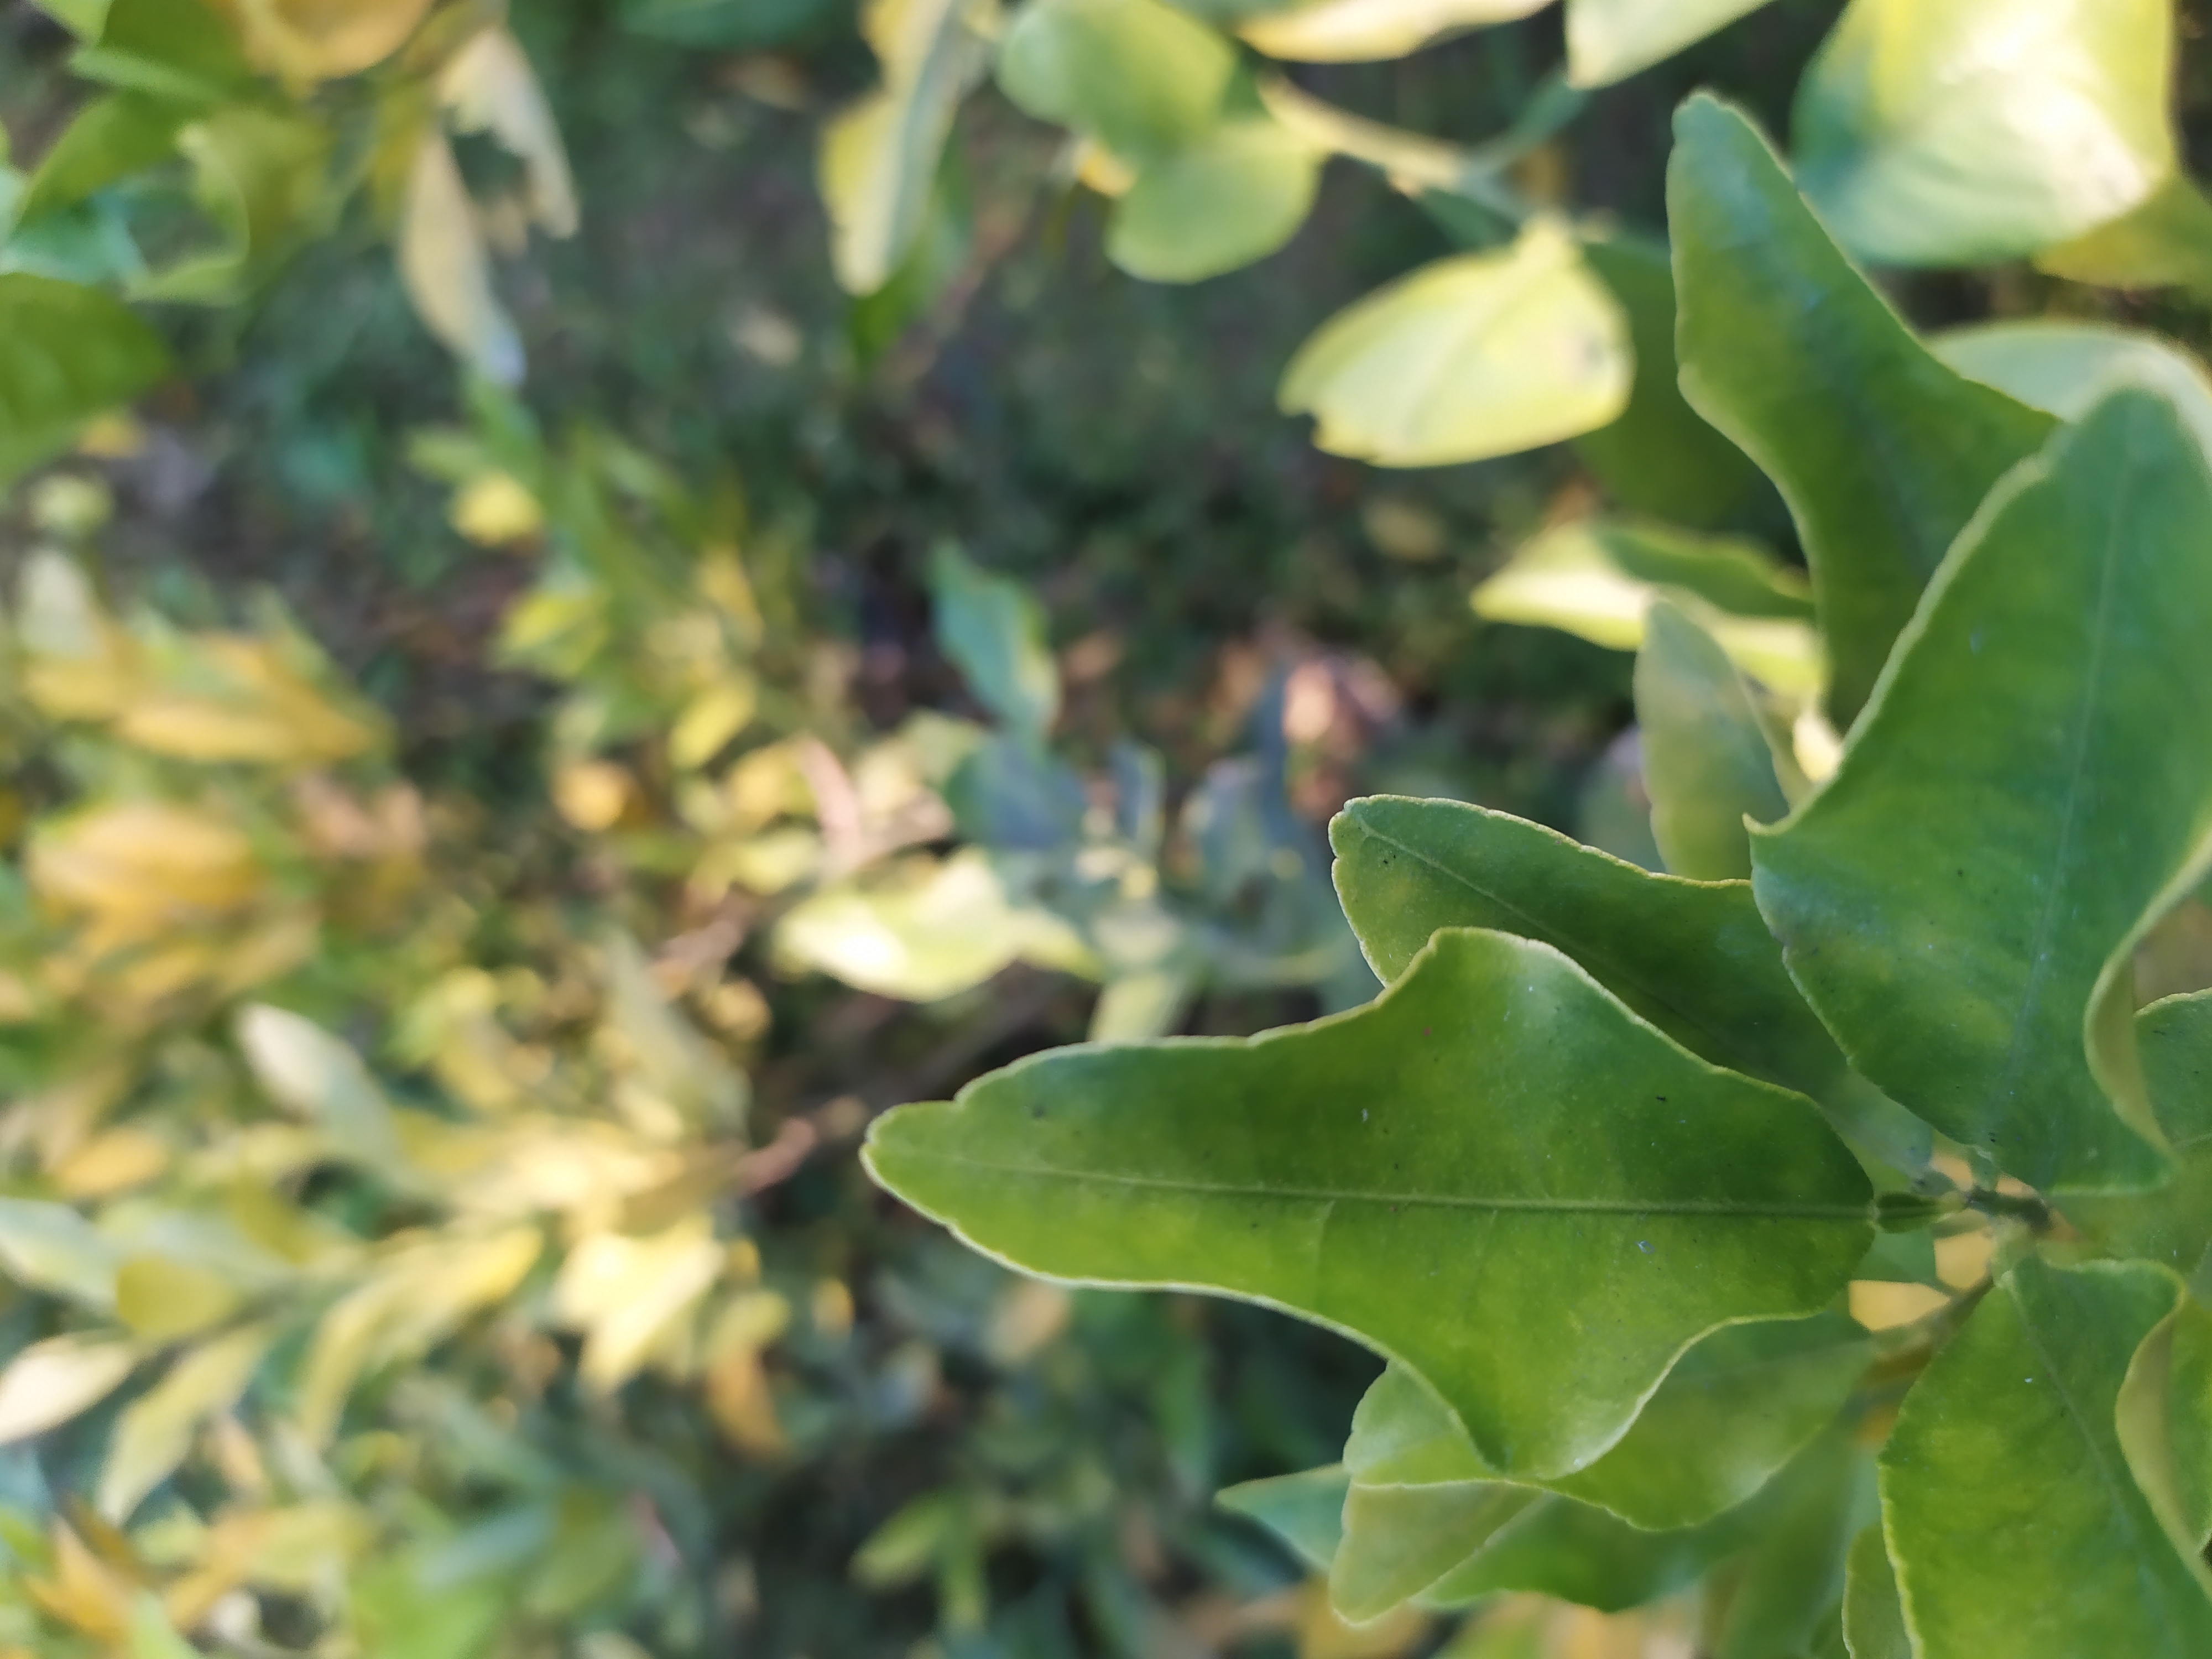
Mandarin leaf variety: Darjeling